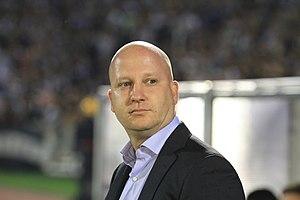
Marko Nikolic, né le 20 juillet 1979, est un entraîneur de football serbe. Il est l'actuel entraîneur du Lokomotiv Moscou.